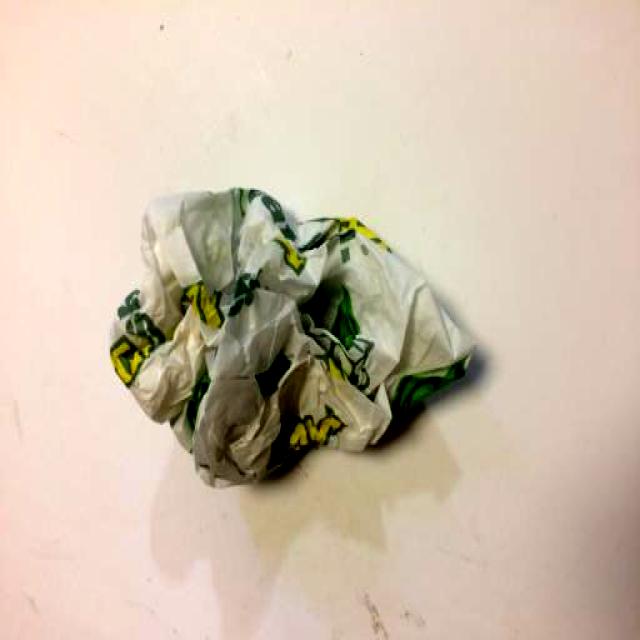
Label: Trash